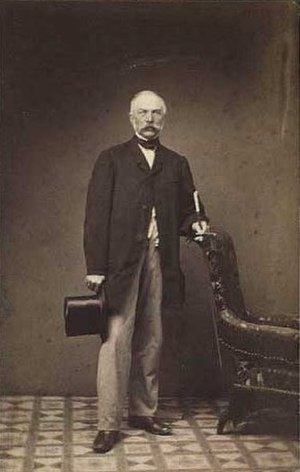
Carl Løvenskiold (toldforvalter)
Carl Eggert Georg baron Løvenskiold var en dansk embedsmand og kammerherre, bror til Herman Løvenskiold.